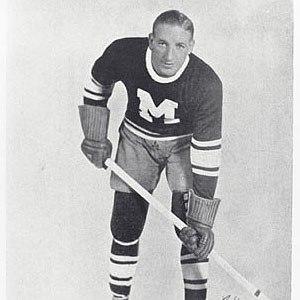
Russell Blinco est un joueur professionnel de hockey sur glace. Il fait ses débuts dans la Ligue nationale de hockey avec les Maroons de Montréal en 1932 et remporte à la fin de la saison 1933-1934 le titre de meilleure recrue de la LNH.